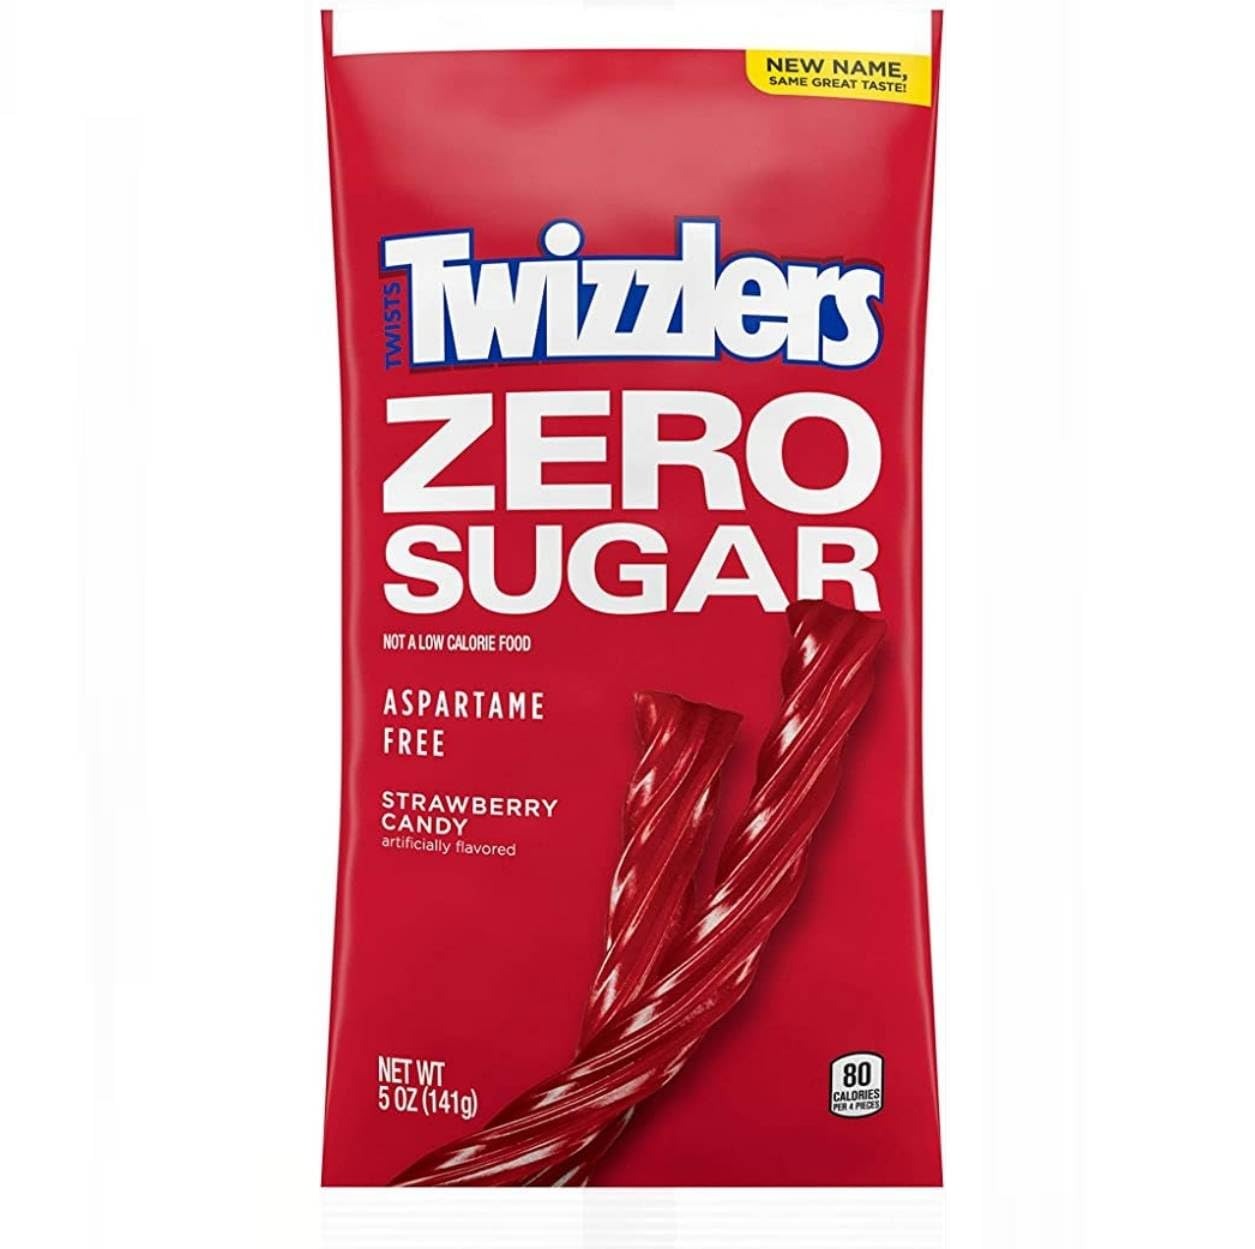
Item Name: Sugar Free Strawberry Twists (5-Ounce Bag) (Pack of 2)
Value: 10.0
Unit: Ounce

Price: 5.35